Peugeot 405

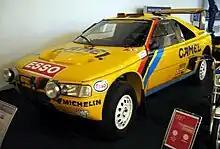
Peugeot 405 Turbo-16 winner of the Dakar Rally 1989 and 1990

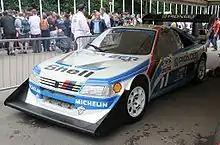
The Pikes Peak version of the 405 Turbo 16 GR.

The motorsport version of the 405, the rallying 405 Turbo 16 GR, was very different from the road going 405. It was built in a coupé body style in mid-engine configuration, had constant four wheel drive with electronically adjustable center differential like the 205 T16, as it was based on the same technology. At least four were produced, competing in hill climbs and the Paris-Dakar rally.